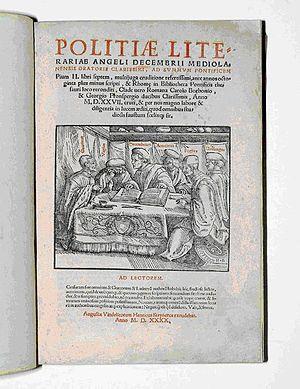
Angelo Decembrio est un humaniste, écrivain et homme politique qui a commencé sa carrière à Ferrare, où il est arrivé en 1430.